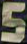
Number: 5